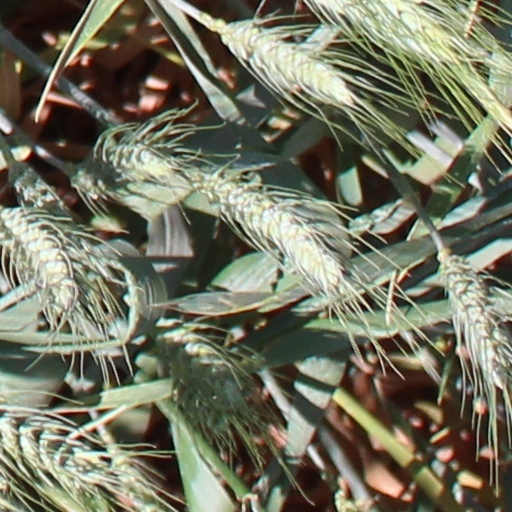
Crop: wheat